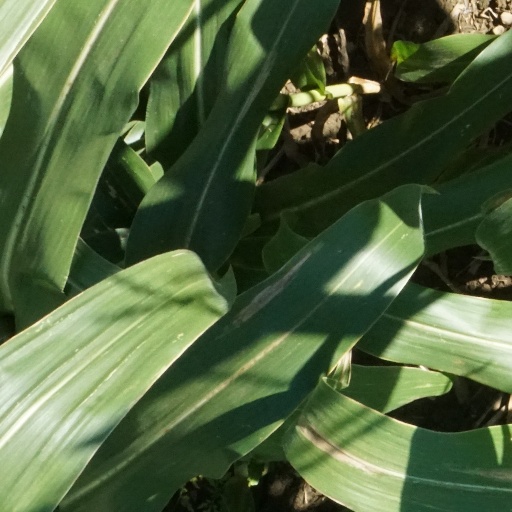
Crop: maize; corn